List of Liberty ships (Ja–Je)

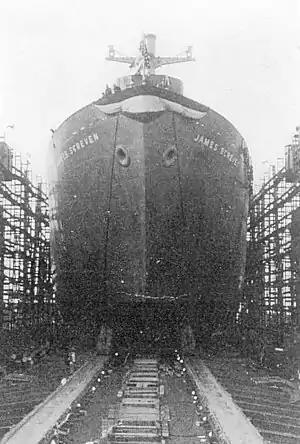
The launch of "James Screven"

was built by Permanente Metals Corporation. Her keel was laid on 30 July 1943. She was launched on 20 August and delivered on 31 August. To the United States Navy in October 1943 and renamed "Allioth". Laid up in reserve in May 1946. Returned to USMC in May 1947 and renamed "James Rowan". Laid up in the James River. She was scrapped at Kearny in May 1965.